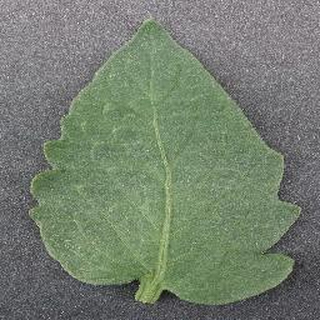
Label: healthy_tomato